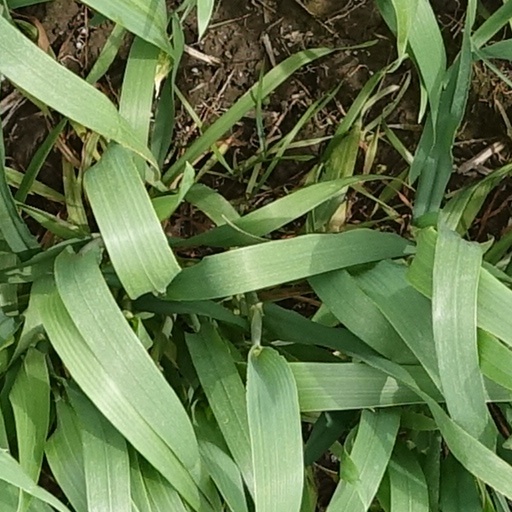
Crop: wheat